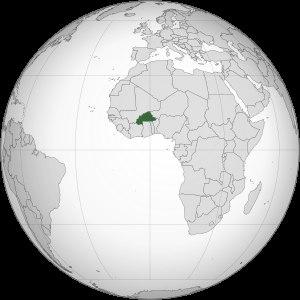
Les personnes lesbiennes, gays, bisexuelles et transgenres au Burkina Faso font face à des situations juridiques différentes de celles des personnes non-LGBT. Les actes homosexuels ne sont pas illégaux au Burkina Faso.